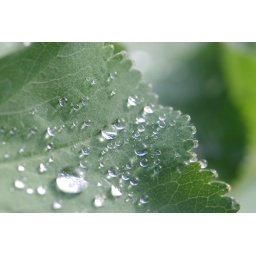
It's amazing how much water is trapped by this plant with its microscopic &amp;quot;hairs&amp;quot;